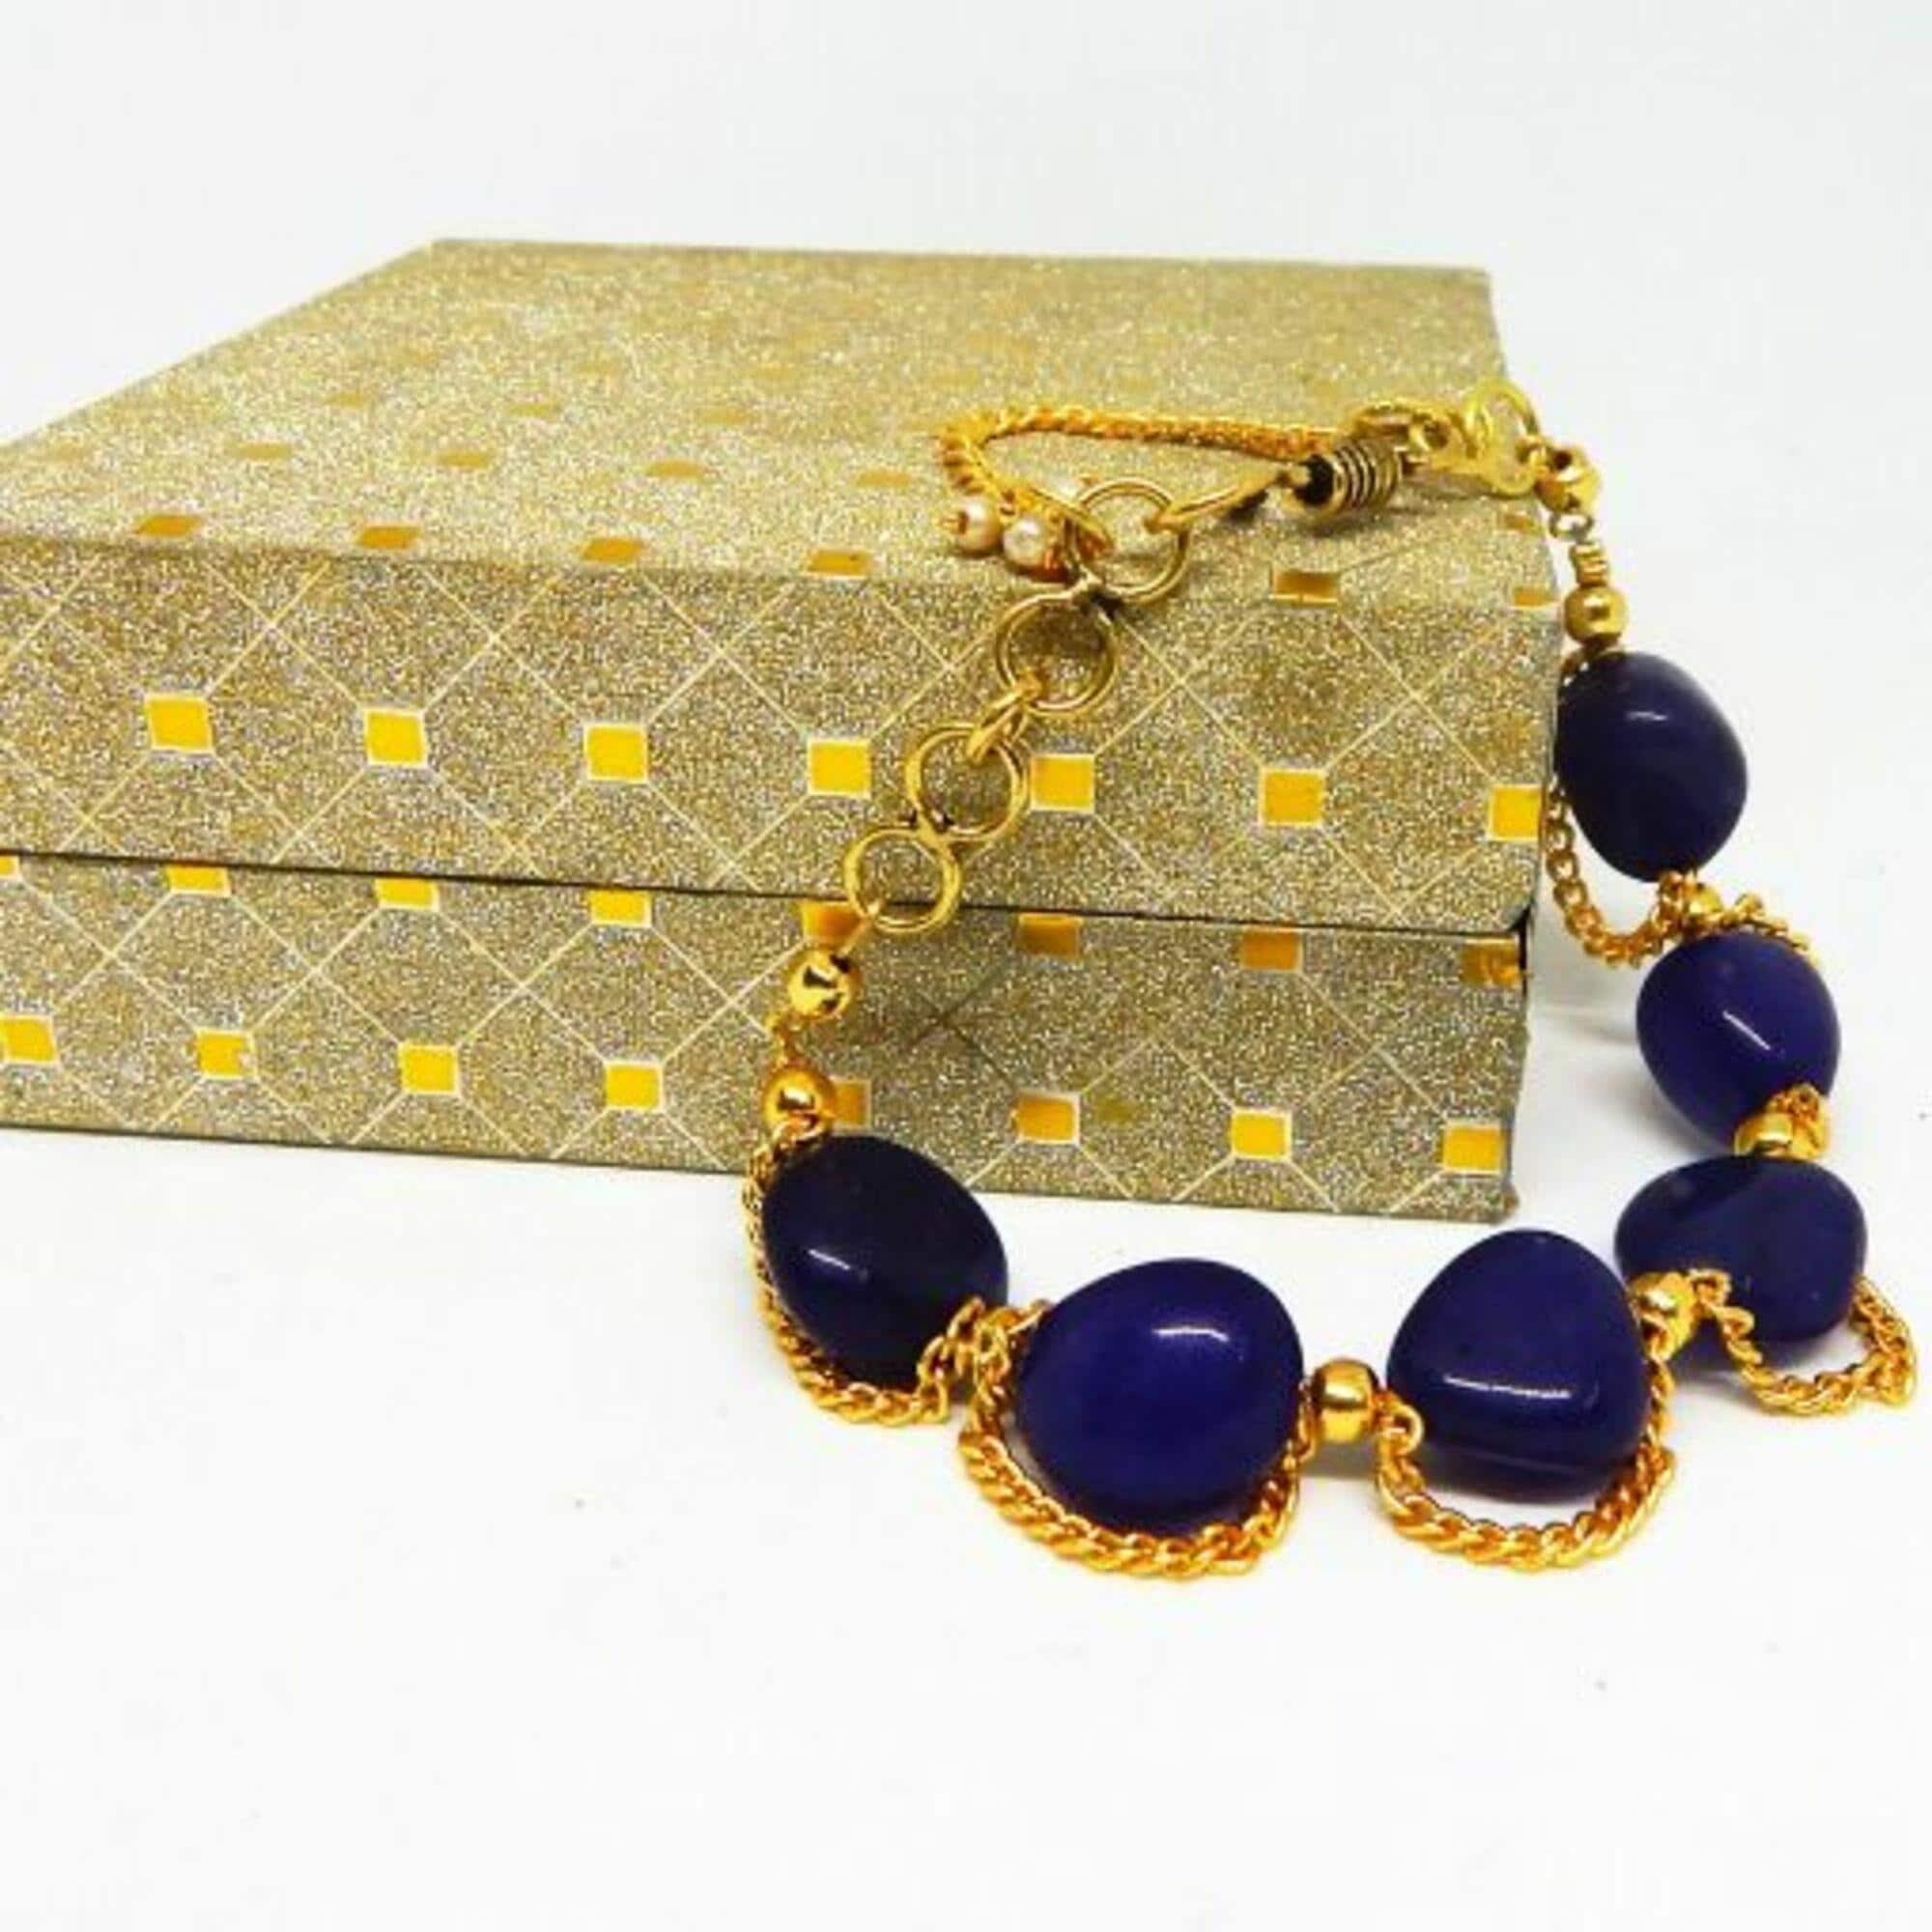
Jaya Vision Enterprises Gemstone Blue Agate Tumble for Third eye Chakra Bracelet
Type: Bracelets
Brand: JAYA VISION ENTERPRISES
Price: Rs. 440
 Blue Agate Bracelet for Third eye ChakraBlue Agate Tumble with gold polish Copper metal beads and chain.Blue Agate brings about clearity of mind and gives self confidence. Helps in meditation and causes spritual upliftmentHelps in Chronic Pain, Asthama, AIDS, Brain injury, Ears and detoxifying body.